Lviv

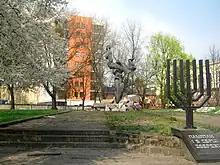
Memorial to Lviv ghetto victims of the Holocaust, erected in 1992 on Chornovola Street. The inscription reads "remember and keep in your heart".

While about two-thirds of the city's inhabitants were Poles, some of whom spoke the characteristic Lwów dialect, the eastern part of the Lwów Voivodeship had a relative Ukrainian majority in most of its rural areas. Polish authorities were obliged through international agreements to provide Eastern Galicia with autonomy (including the creation of a separate Ukrainian university in Lwów), and even though a bill was enacted the Polish Sejm in September 1922, this was not fulfilled.